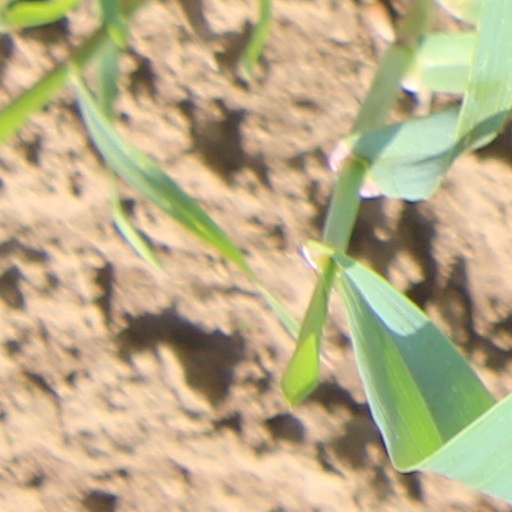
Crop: wheat